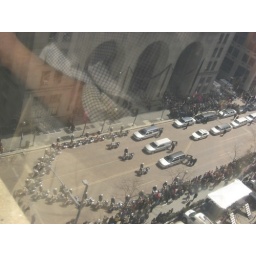
Preparing to remove the caskets from the city-county building in downtown Pittsburgh. Taken from the 7th floor of the Frick building.